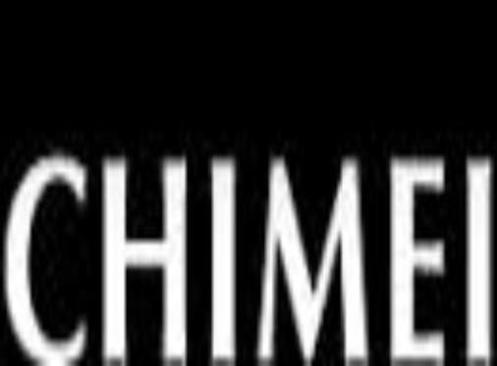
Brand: chimei
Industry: Electronic